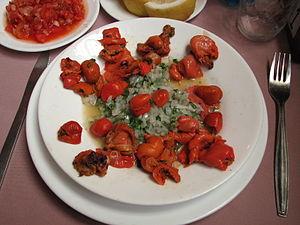
La figue de mer ou violet est une ascidie stolidobranche comestible des côtes méditerranéennes.
Les fruits de mer sont un nom donné aux animaux invertébrés marins comestibles. Dans l'acception la plus usuelle, il s'agit d'une grande variété d'organismes marins, à l'exception des poissons et des mammifères.
Pyura chilensis est une espèce d'ascidie comestible des côtes du Chili et du Pérou, dont le nom vernaculaire espagnol est piure.